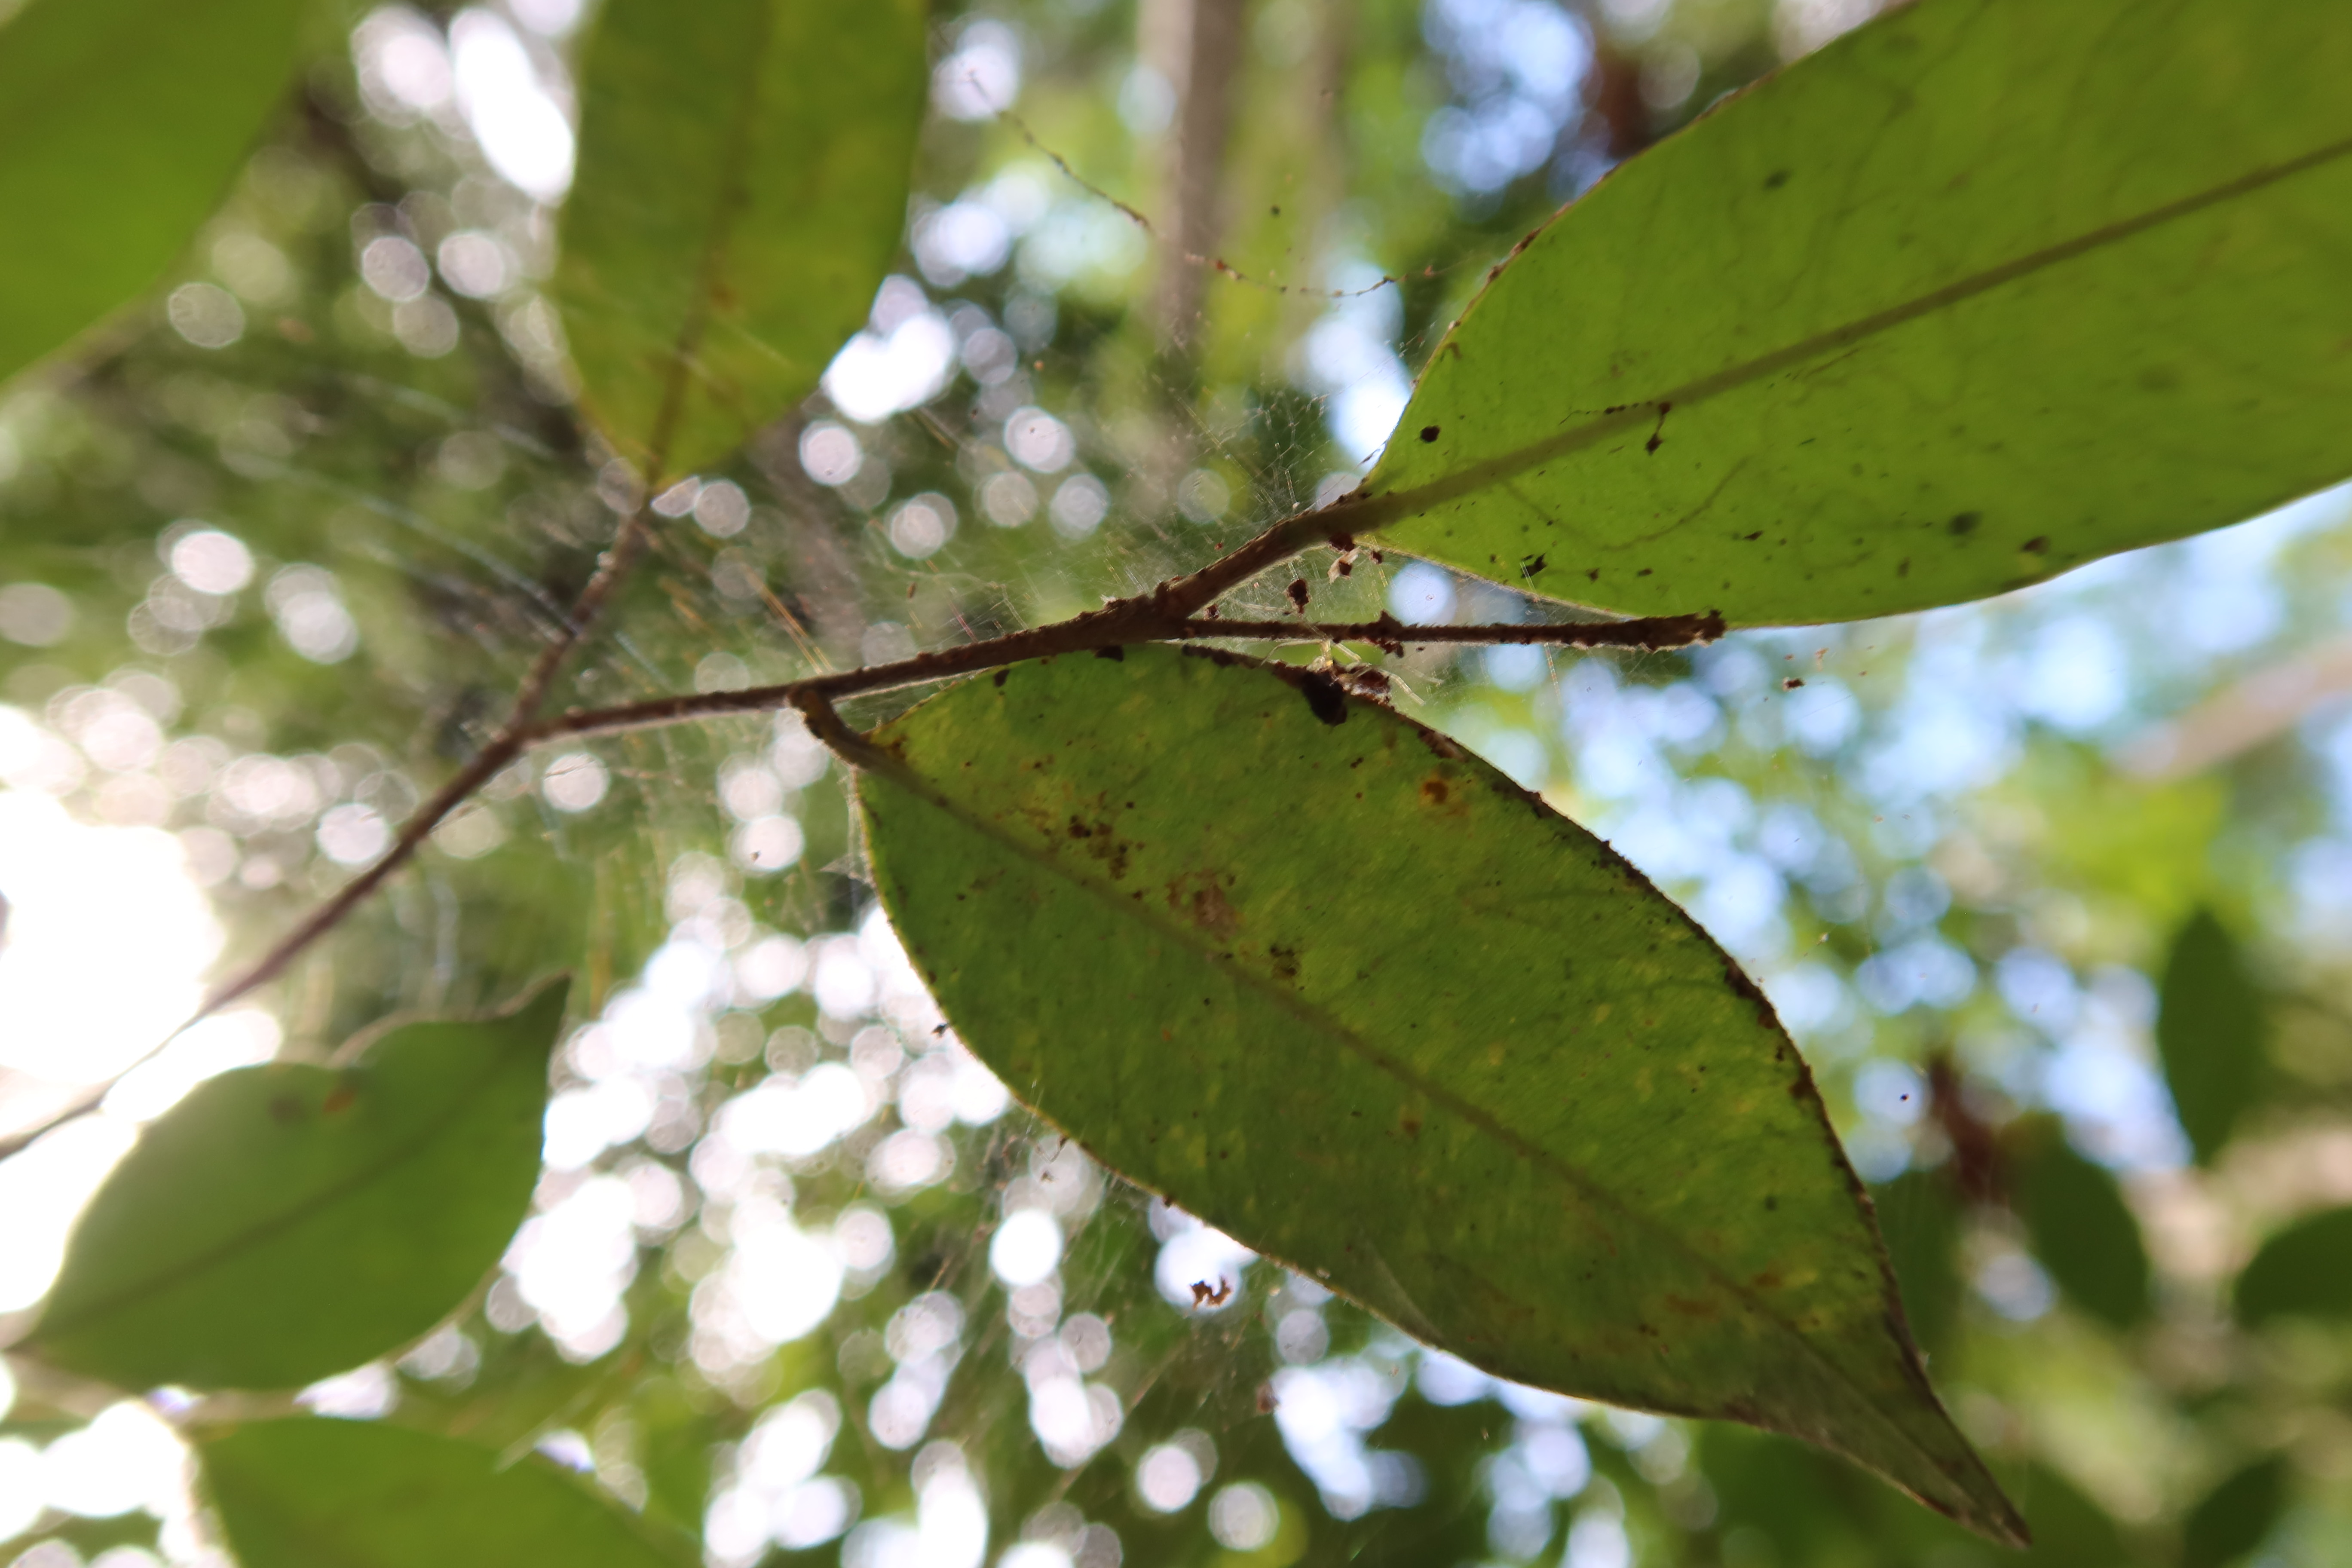
Label: Spiders